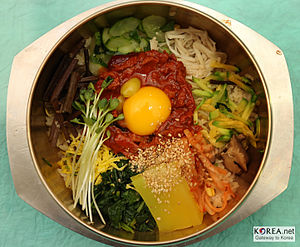
Bibimbap / Historie
Bibimbap
"Bibimbap, undertiden anglificeret som bi bim bap eller bi bim bop, er en koreansk ret. Ordet betyder bogstaveligt ""blandet ris"". Bibimbap serveres som en skål varm hvid ris dækket med namul og gochujang, sojasovs eller dojang. Et råt eller stegt æg og skiver er almindelige tilsætninger. Den varme ret omrøres grundigt lige før man spiser.